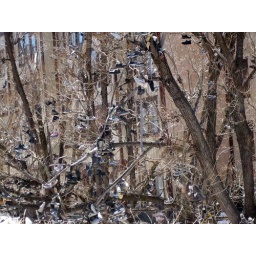
Everyone throws their shoes into this tree in Park City, for some reason. There were hundreds upon hundreds of them!